Jörg Hacker

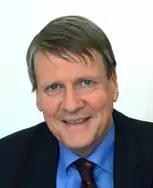
Jörg Hinrich Hacker

Jörg Hinrich Hacker (born 13 February 1952) is a German microbiologist. He served as president of the Robert Koch Institute from 2008 to 2010 and of the German Academy of Sciences Leopoldina from 2010 to 2020. He is the editor-in-chief of the "International Journal of Medical Microbiology".